Friends of the Indian

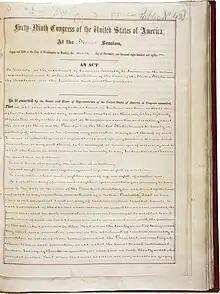
The first page of the General Allotment (Dawes) Act

One of the main achievements of the Friends of the Indian was the passage of the Dawes Act (also known as the General Allotment Act or the Dawes Severalty Act of 1887). This act allowed the U.S. Federal Government to survey Indian lands and divide Indian reservations into individually owned plots of land which would then be distributed to individual Indians. The bill further stated that if Indians proved they could cultivate and improve upon the land they were allotted and denounced tribal allegiances, they would be granted U.S. citizenship. This allotment of land was part of the process of assimilation and was done to discourage communalism, a key facet of most Native cultures which the government perceived as uncivilized, and encourage individualism. The Friends and other advocate groups saw several positives in this legislation: it would break the social unit of Native tribes, encourage more self-reliance and private enterprise, reduce the cost to the Federal Government of administrating over Indians, create more funding for boarding schools, and clear land for white settlement.